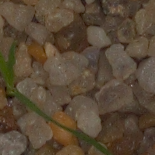
Label: loose_silkybent